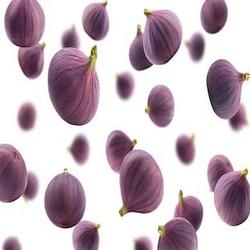
Label: Fig